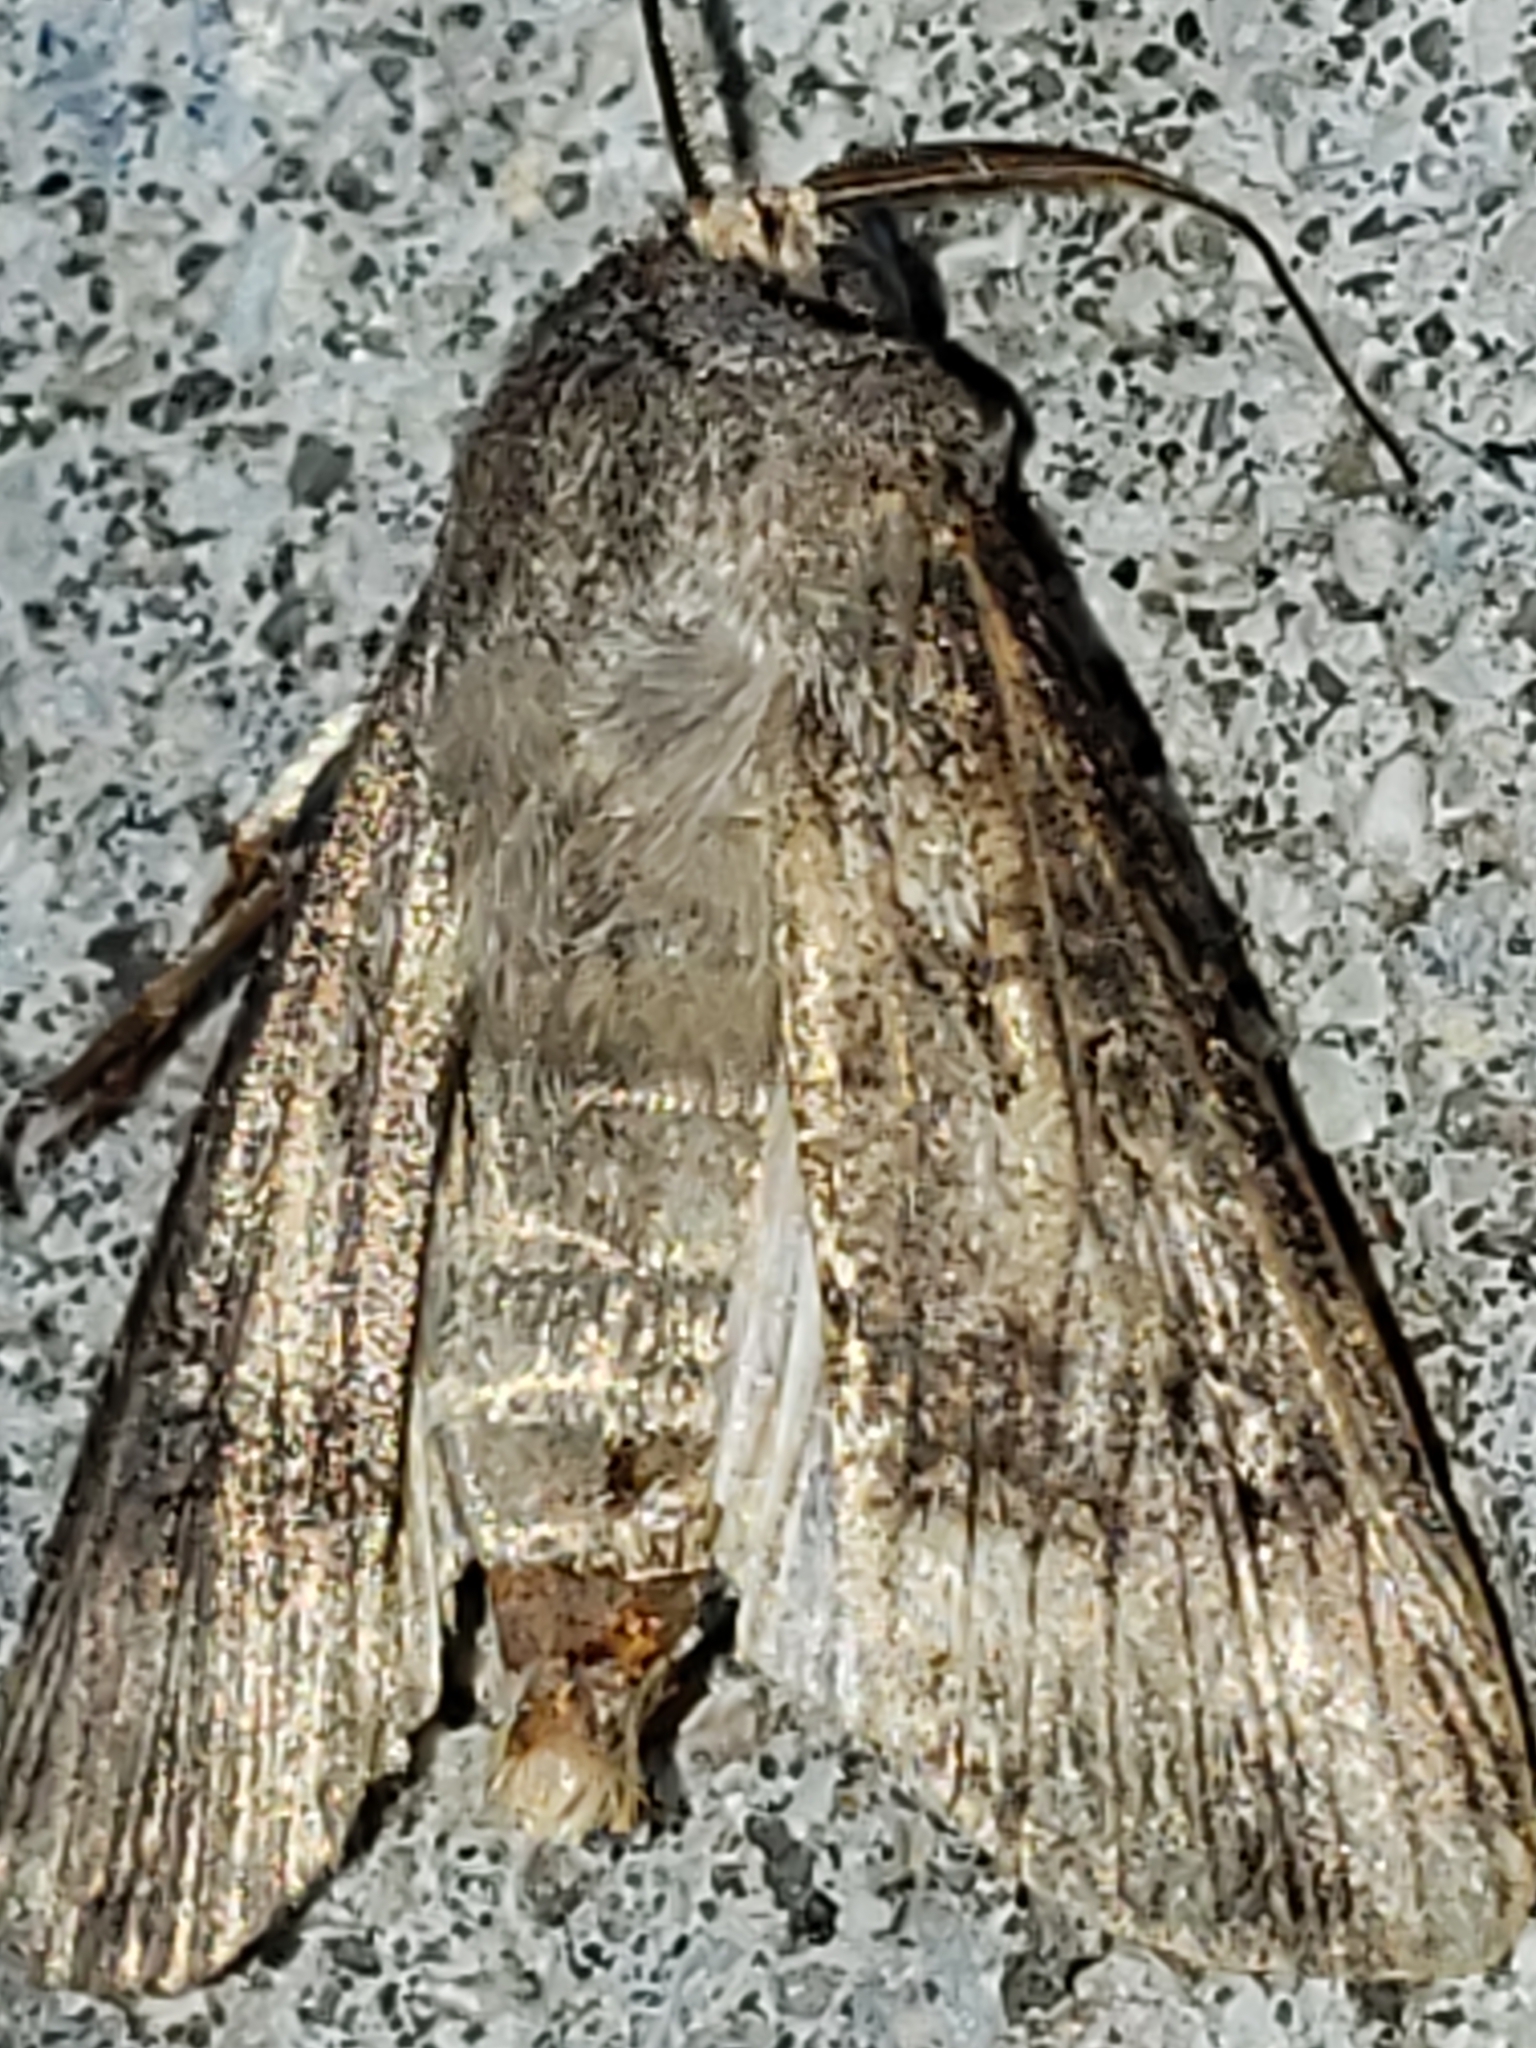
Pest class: cutworms